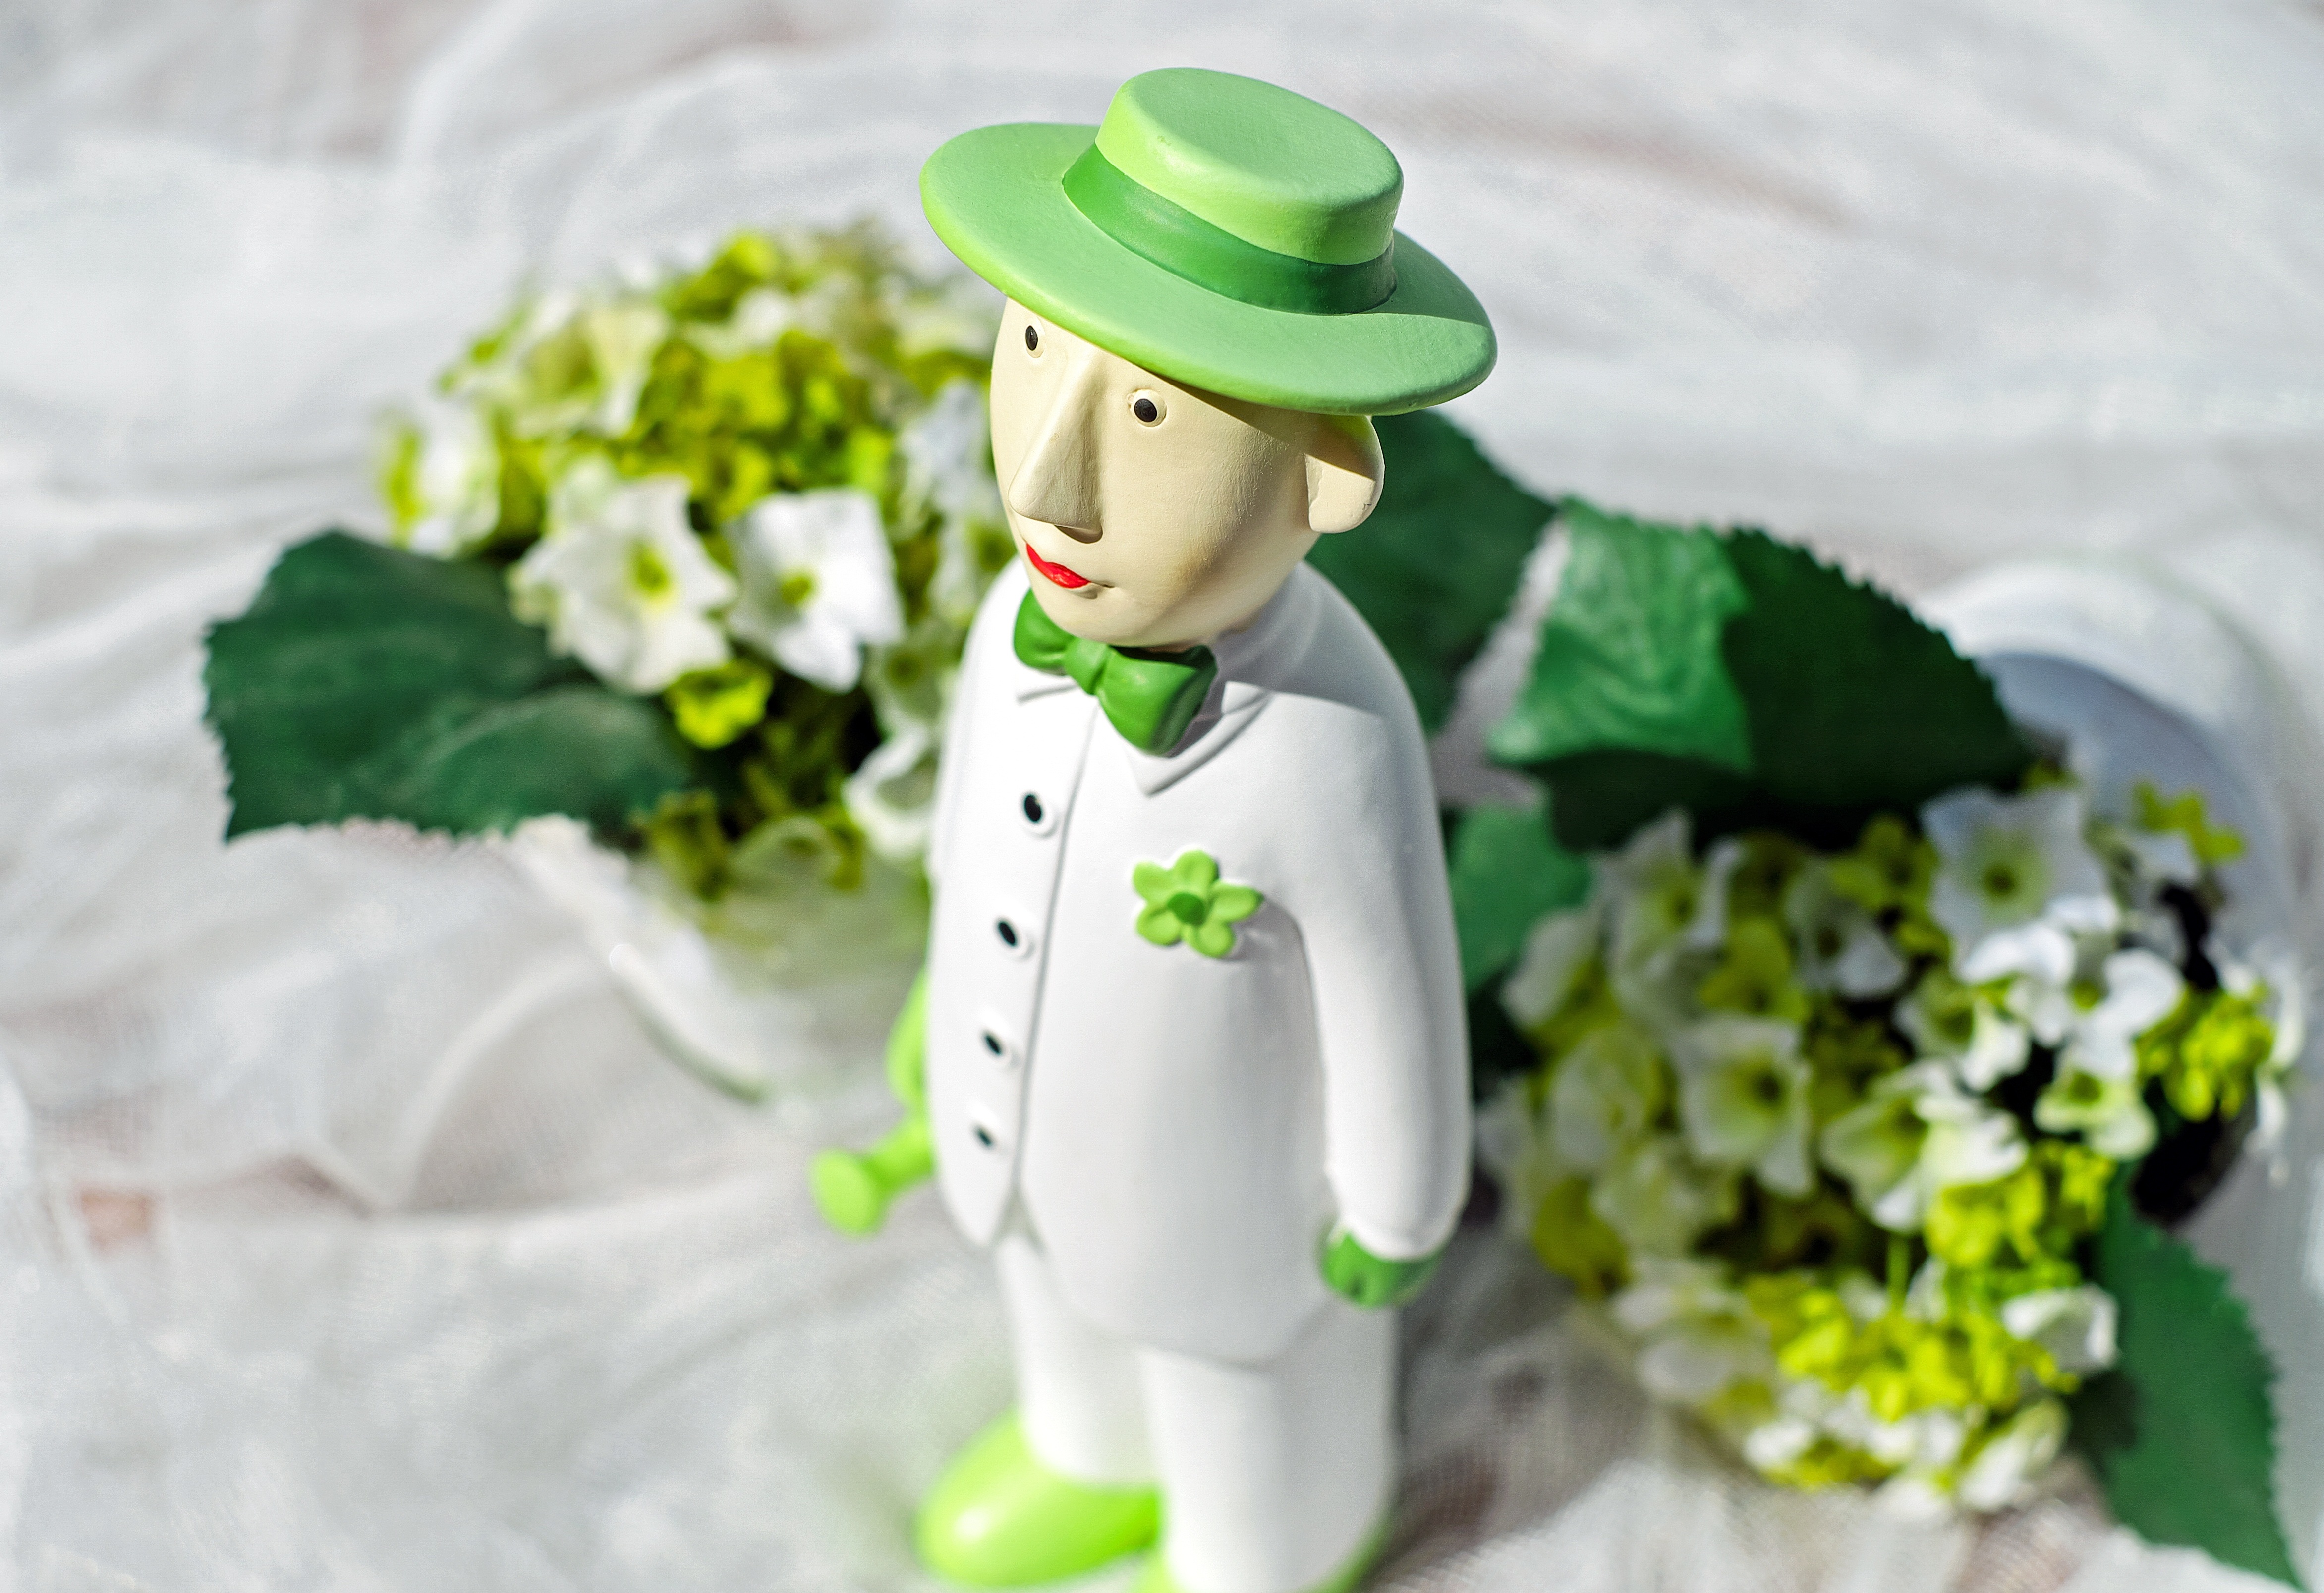
man, person, flower, green, groom, toy, fig, art, figurine, elegant